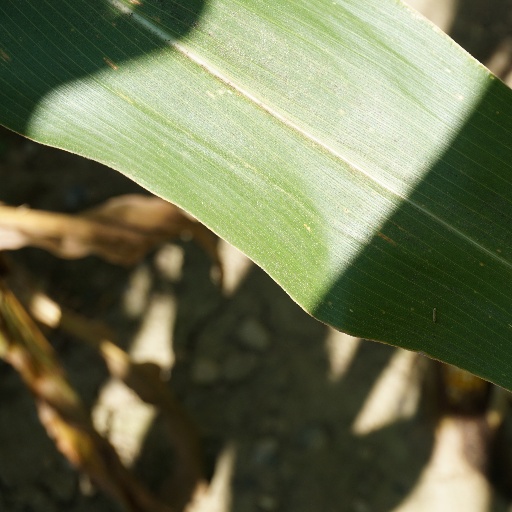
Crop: maize; corn